List of Official Christian & Gospel Albums Chart number ones from the 2010s

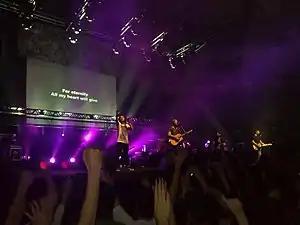
Hillsong United achieved the first number one on the Official Christian & Gospel Albums Chart with "Zion".

The Official Christian & Gospel Albums Chart is a music chart based on sales of albums of Contemporary Christian and gospel music in the UK. It is compiled weekly by the Official Charts Company (OCC), with each week's number one being announced on Mondays on their official website. The chart was launched on 11 March 2013 in partnership with Christian child development charity Compassion UK – the album at number one on the first chart was "Zion" by Hillsong United. The band's record label, Hillsong Music UK, remarked that they were "thrilled to be part of the launch of the first Official Christian & Gospel Albums Chart in the UK". The event launching the chart was hosted by David Grant, and featured Martin Smith of Delirious? and the London Community Gospel Choir. The previous year, 600 new Christian music albums had been released in the UK.